Gunnar Sætren

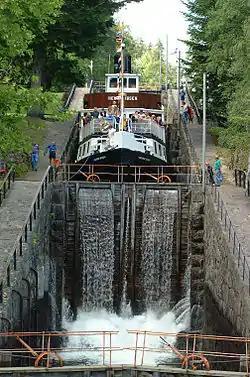
Canal lock at the Bandak-Norsjø Canal

Sætren studied at "Lillehammer Latin- og Realskole", at "Qvams skole" in Christiania and at the Swiss Federal Institute of Technology Zurich from 1862 to 1865. In 1866 he started working as a draftsman for Kanalvæsenet, the body for exploitation of Norwegian water resources, and held various positions at Kanalvæsenet over a period of 41 years. He ended his career as manager for the Bandak-Norsjø Canal from 1891 to 1907. The boat locks of the Bandak-Norsjø Canal could lift boats with a length of up to 100 feet. The canal became an important water transport system, and also a tourist destination. Sætren was a counsellor for industrialist Sam Eyde, the founder and first manager of Norsk Hydro, who acquired rights for exploiting waterfalls for hydroelectric power. Sætren published maps and overviews of water resources in Norway, such as his map "" from 1904. He was the first editor of the magazine "Norsk Teknisk Tidsskrift", which he edited from 1883 to 1886. He was also a proponent for the construction of the Holmenkoll Line, and chaired the board of directors for ten years from 1896. He was decorated Knight of the Royal Norwegian Order of St. Olav in 1893.